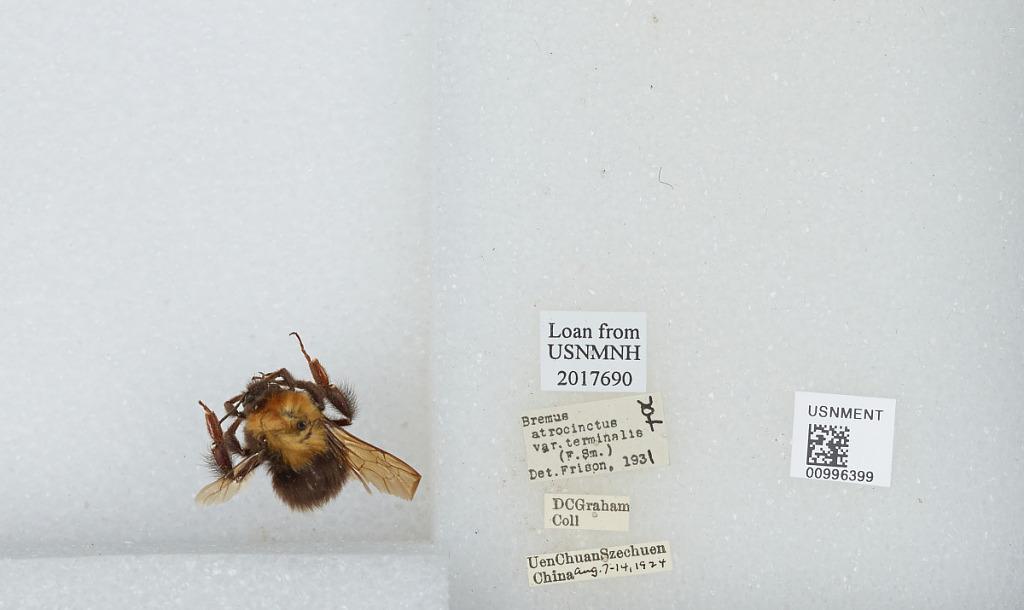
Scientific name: Bombus (Festivobombus) festivus Smith
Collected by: D. Graham
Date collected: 1924-8-7
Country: China
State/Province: Sichuan
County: Ngawa Tibetan and Qiang
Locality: Uen Chuan
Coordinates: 31.4839, 103.588
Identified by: Frison